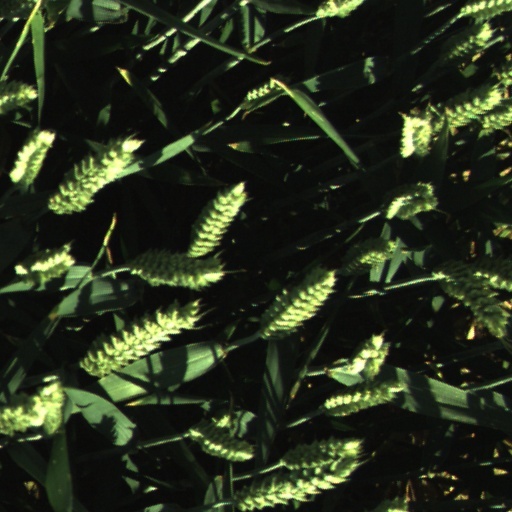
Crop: wheat